Mashhad

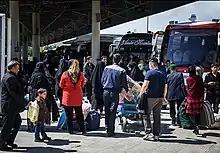
Imam Reza bus terminus

Mashhad operates a Bus Rapid Transit (BRT) system designed to improve traffic flow and mobility within the city. These lines provide direct transport to the Imam Reza Shrine.